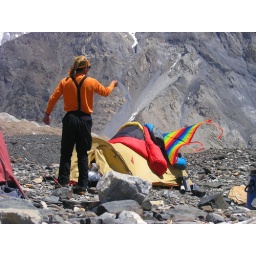
Trek Day 8 - Concordia (4700m).Kite flying in the shadows of the mountain gods.